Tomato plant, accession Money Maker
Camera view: bottom (45 deg); turntable rotation: 180 degrees
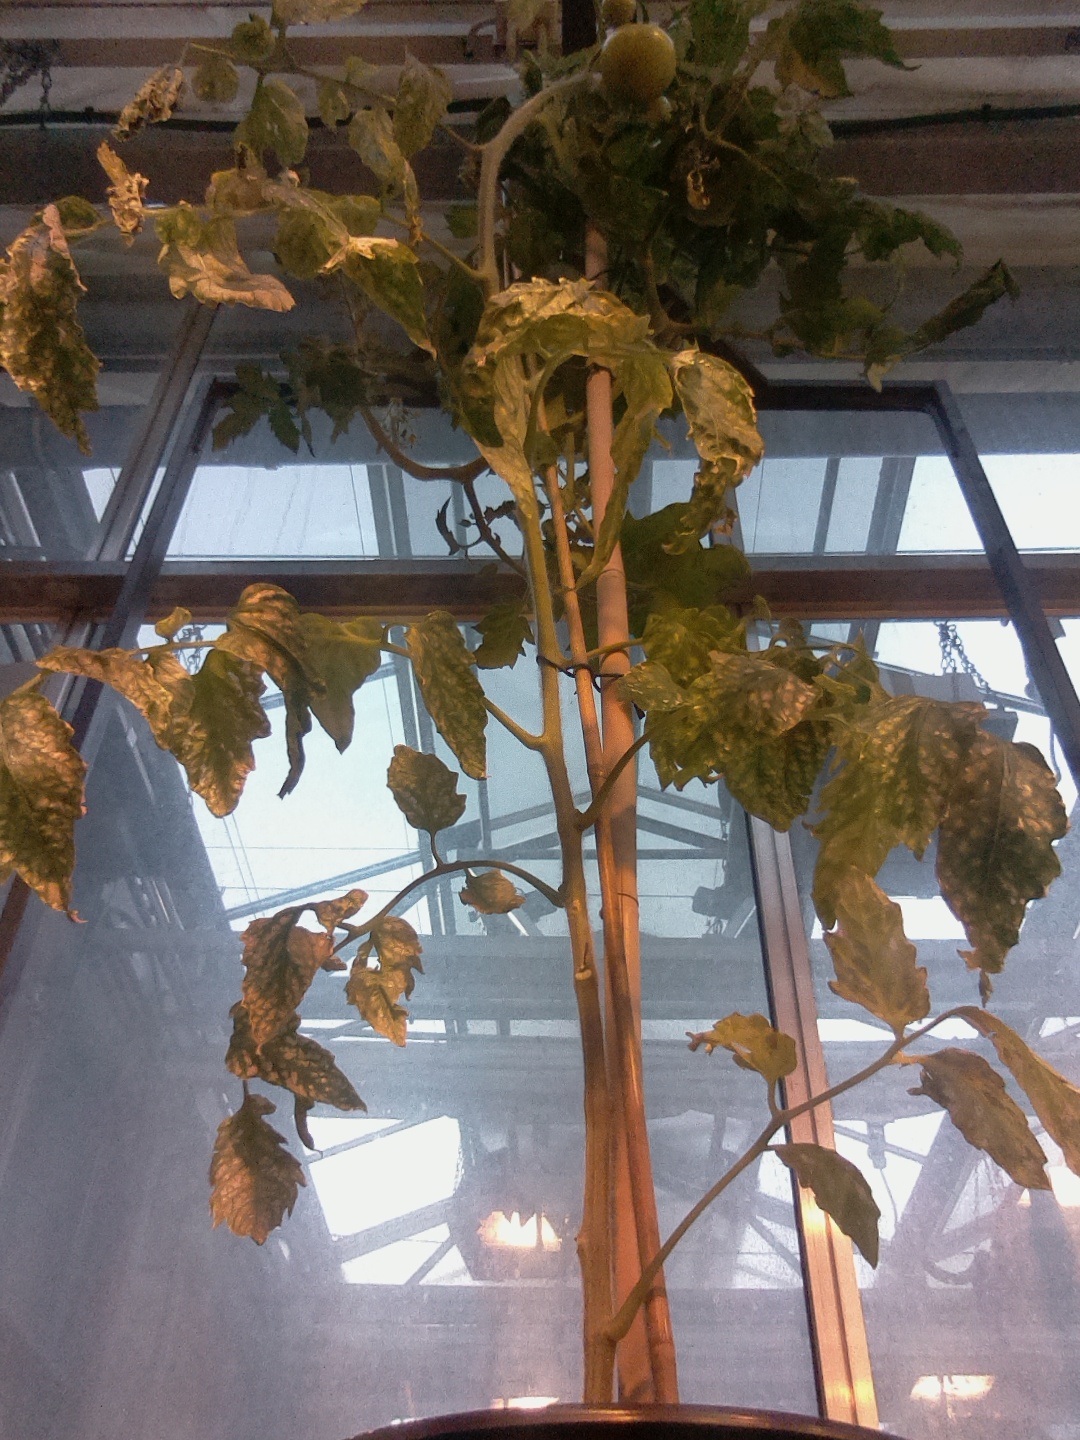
BBCH growth stage 79: 90% -100% of final fruit size